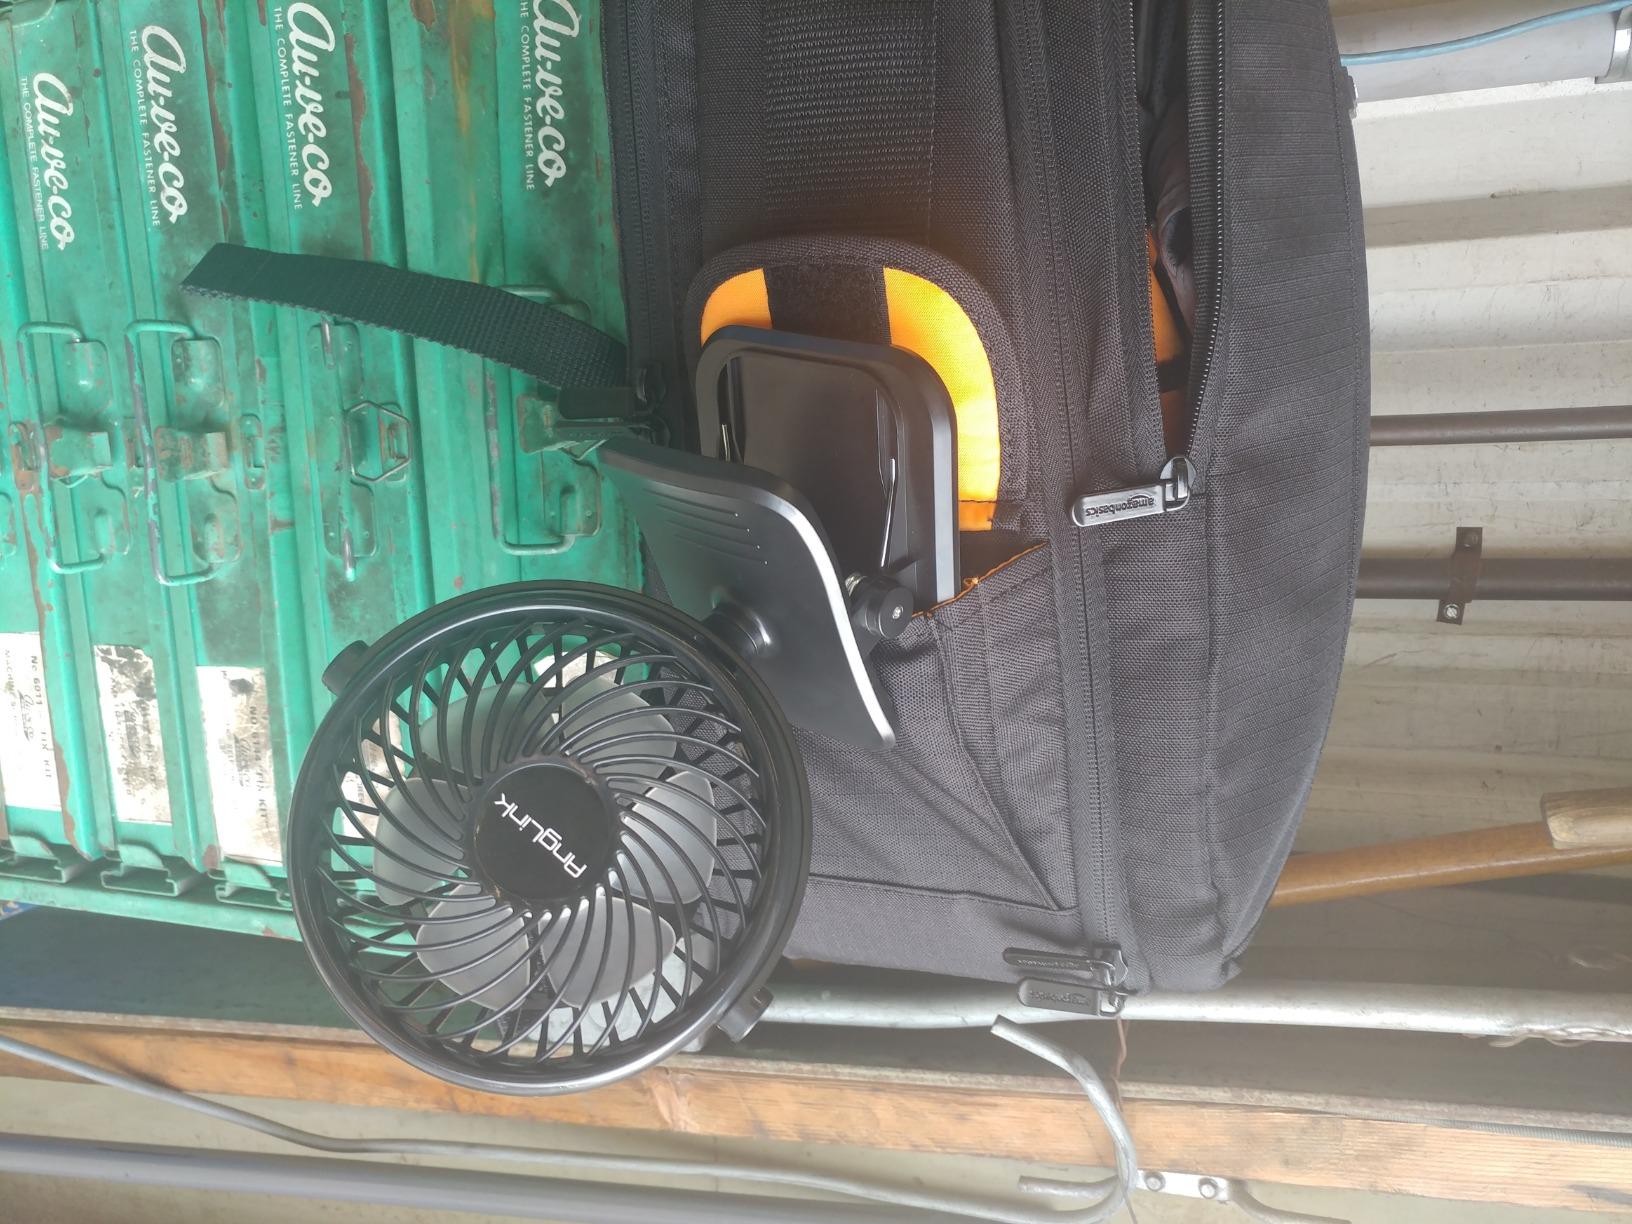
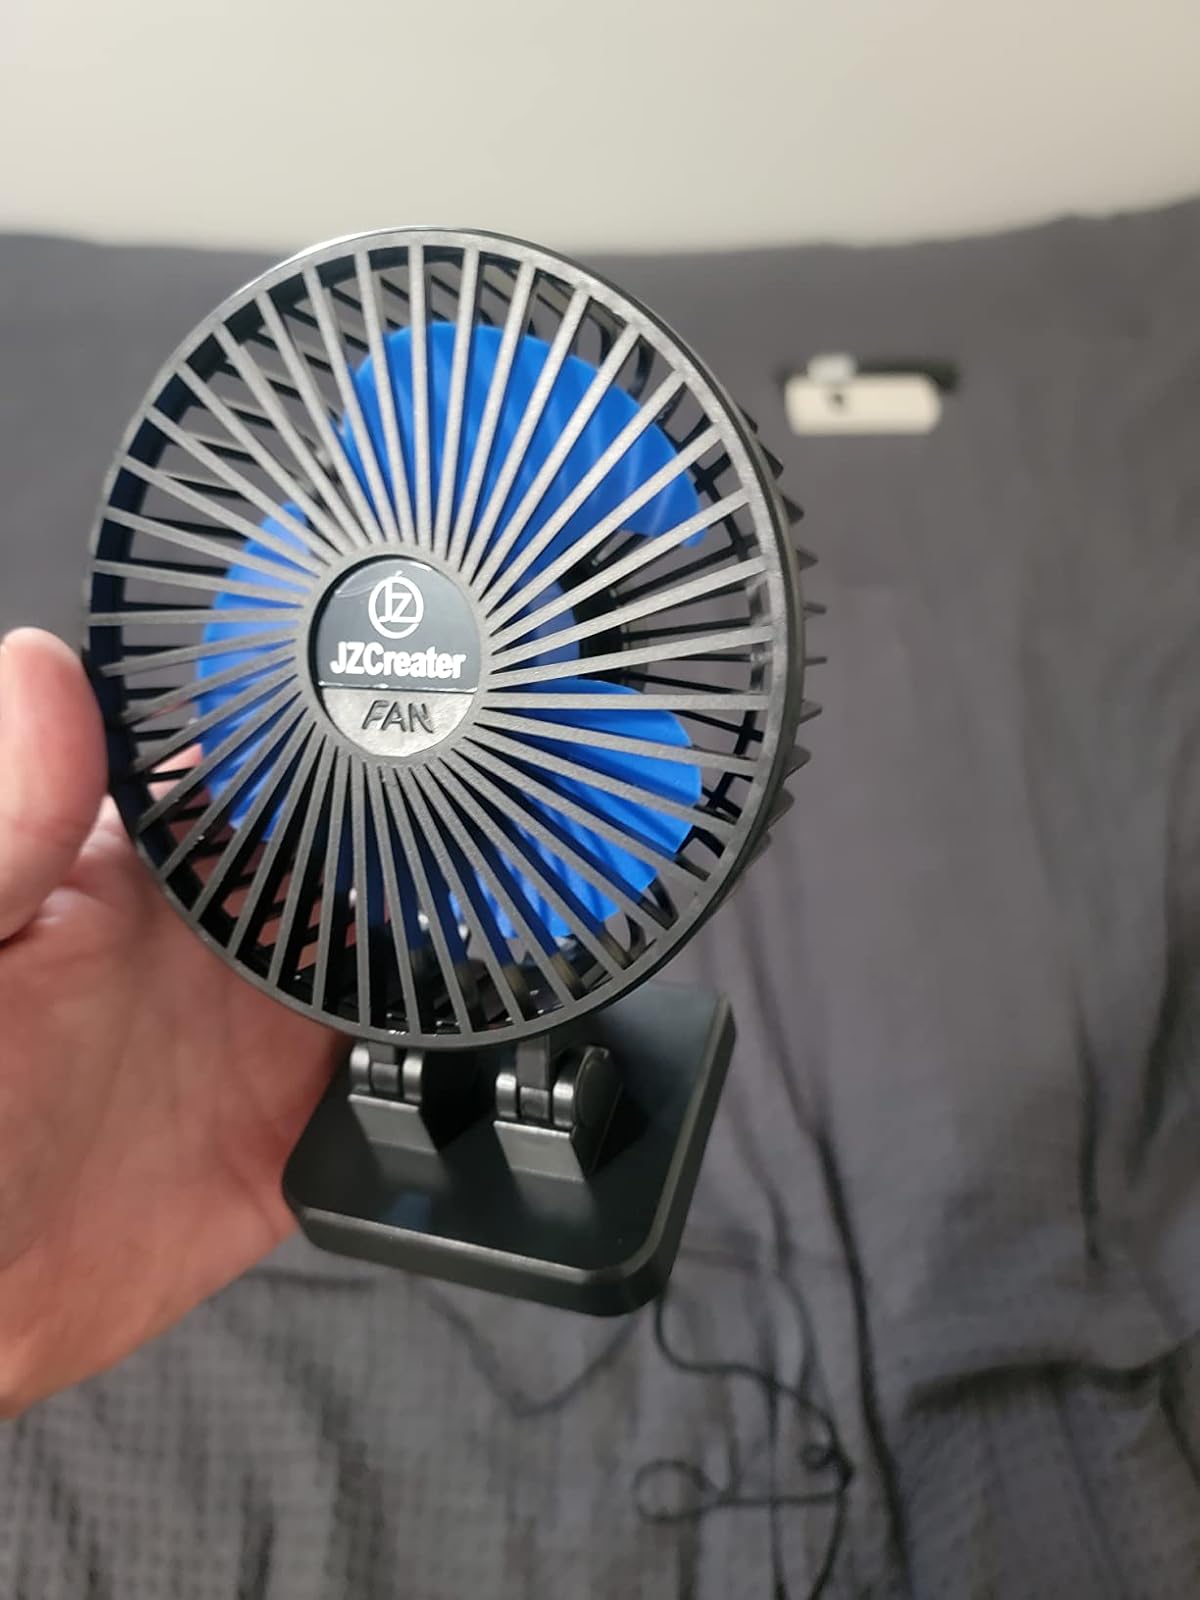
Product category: fan
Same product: no